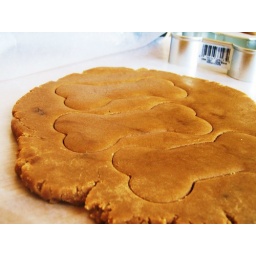
brown sugar cookies (cook's illustrated) in dog biscuit shapes - 23